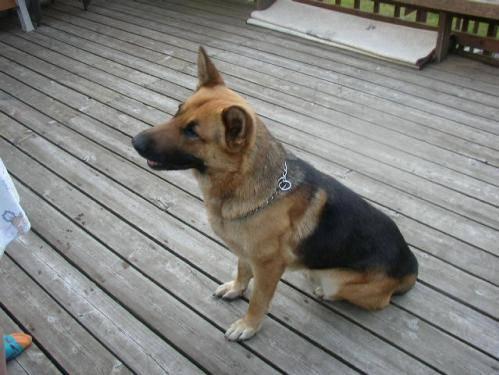
dog